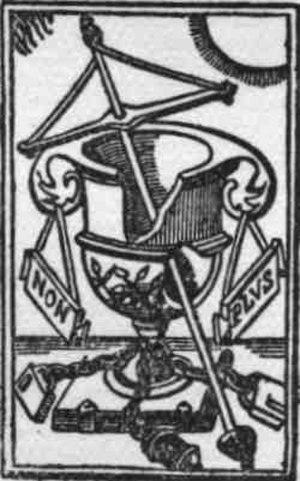
À l'enseigne du pot cassé est une maison d'édition française, fondée à Paris en 1924.